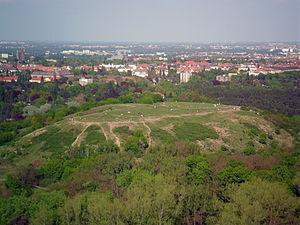
Le Drachenberg /ˈdʁaxənˌbɛʁk/, est une colline culminant à 99 mètres d'altitude dans l'Ouest de Berlin, dans l'arrondissement de Charlottenburg-Wilmersdorf. Comme sa colline voisine Teufelsberg, située à 400 m de distance au sud-ouest, elle se trouve dans la forêt de Grunewald.